Dufferin Grove

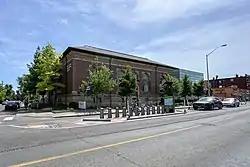
Bloor/Gladstone Library

Four public school boards operate in Brockton Village, Conseil scolaire catholique MonAvenir (CSCM), Conseil scolaire Viamonde (CSV), the Toronto Catholic District School Board (TCDSB), and the Toronto District School Board (TDSB).